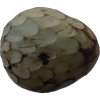
Label: cherimoya